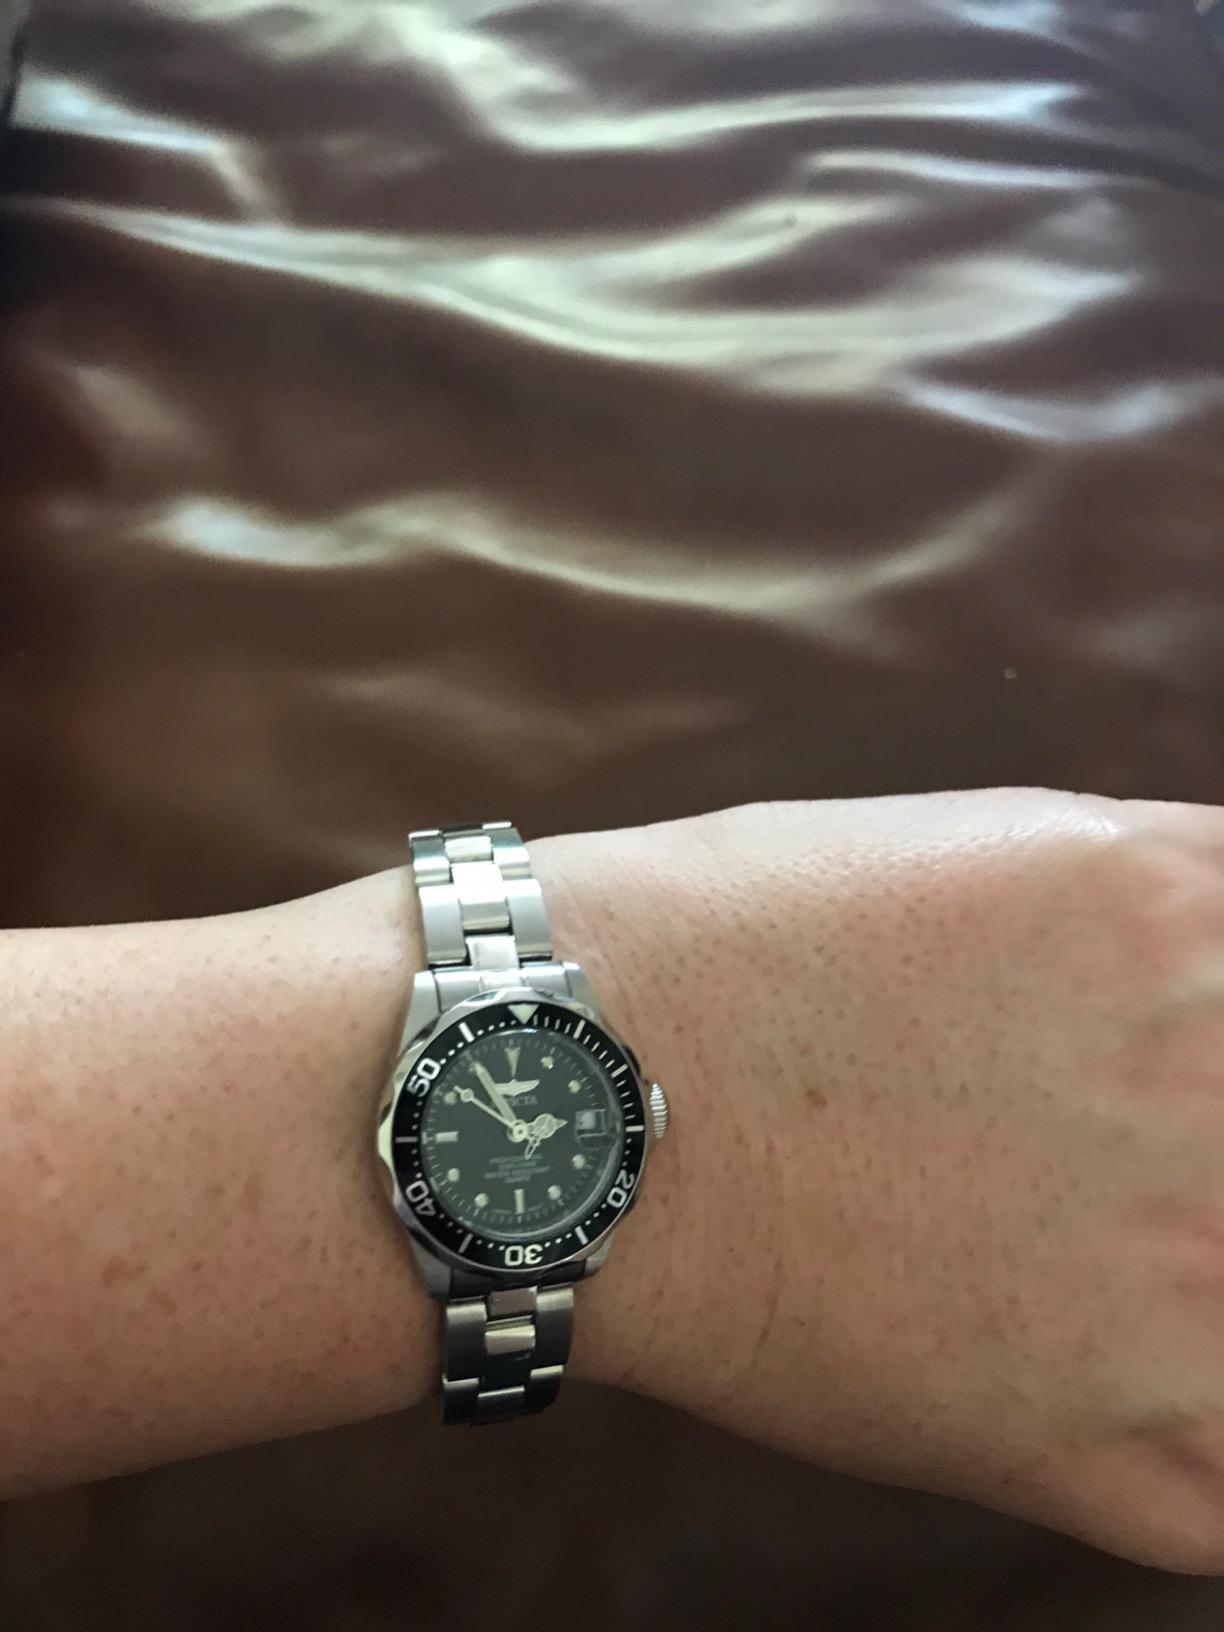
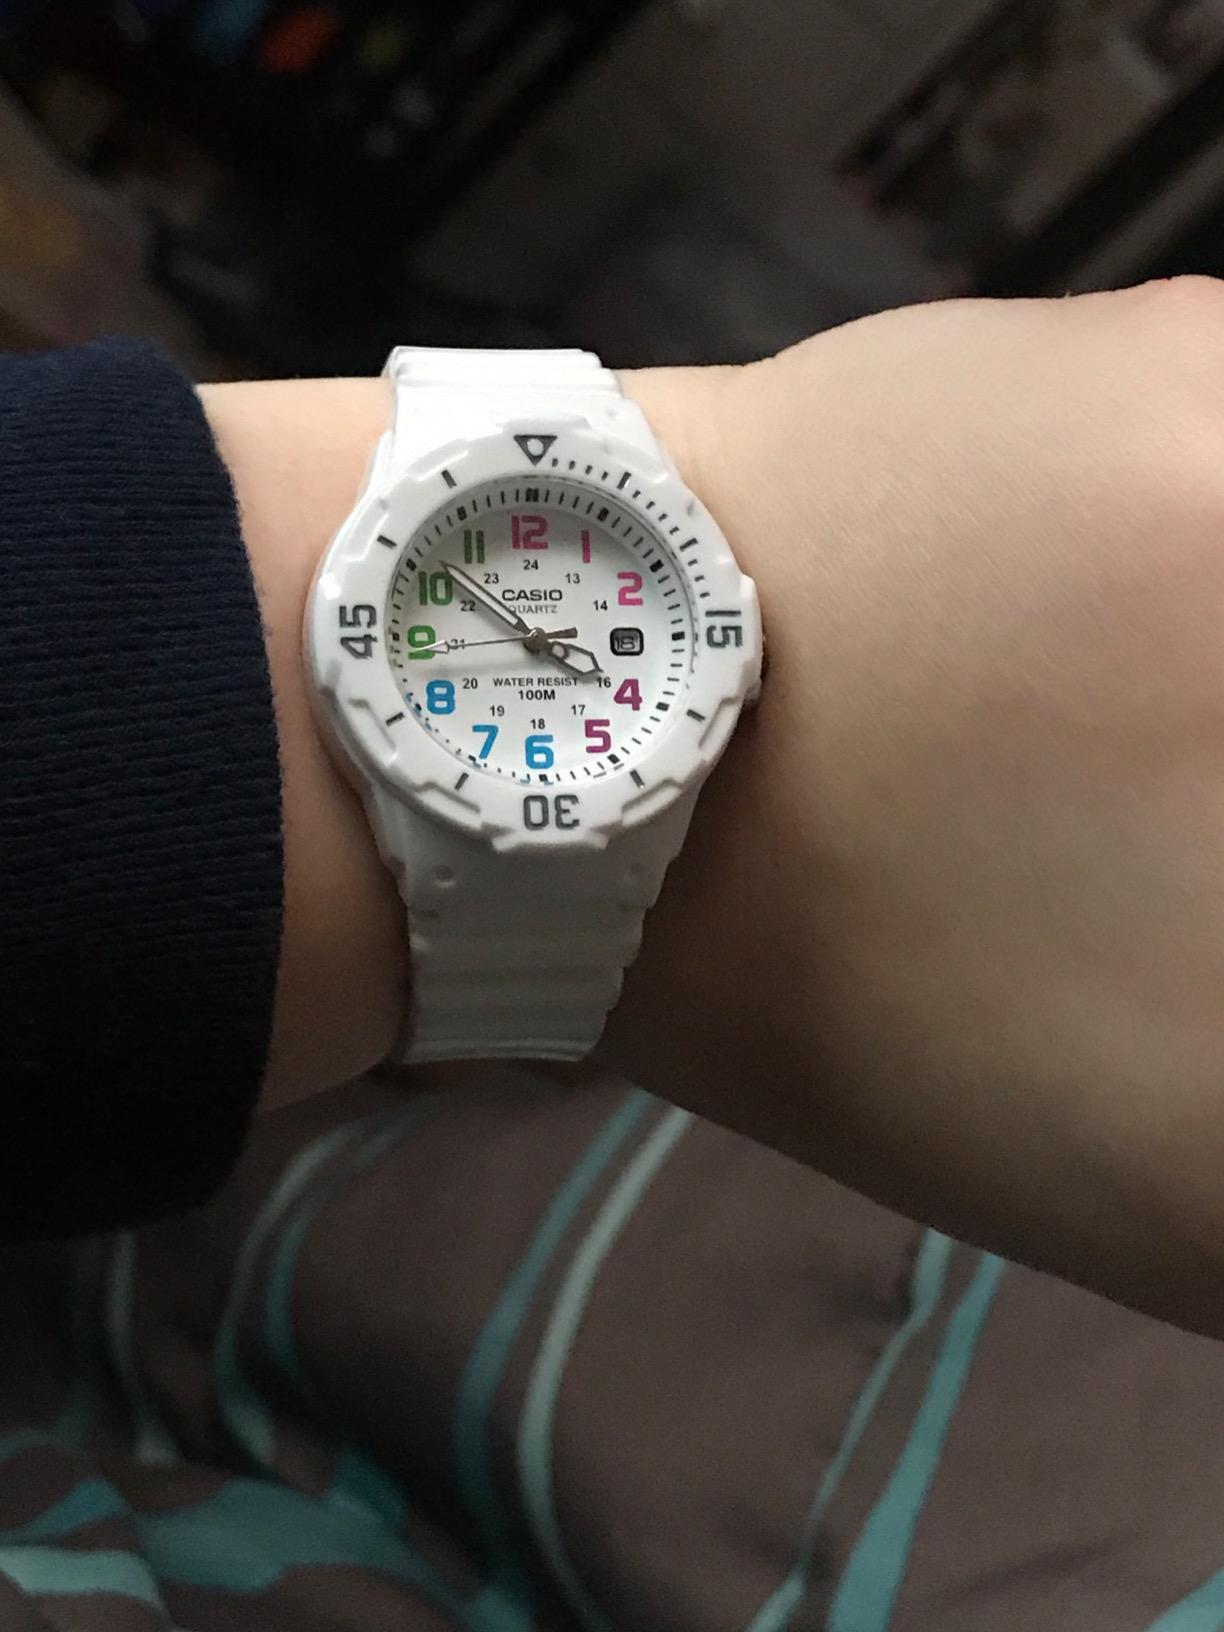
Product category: accessories_watch
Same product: no